The Hudson Brothers

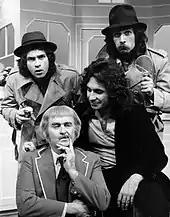
The Hudson Brothers and Bob Keeshan (bottom) on "Captain Kangaroo", 1976

After the group appeared as guests of "The Sonny Comedy Revue" on ABC in early 1974, noted producer Chris Bearde was impressed by the brothers' stage presence and offered them their own variety hour on the CBS network for the summer slot vacated by "The Sonny & Cher Comedy Hour". "The Hudson Brothers Show" aired Wednesday nights on CBS from July 31 to August 28, 1974. The show was so successful that CBS devised "The Hudson Brothers Razzle Dazzle Show", which aired on Saturday mornings, from September 7, 1974, to August 30, 1975, in a half-hour format. The group's television exposure resulted in the brothers becoming teen idols.